Grand Duchess Tatiana Nikolaevna of Russia

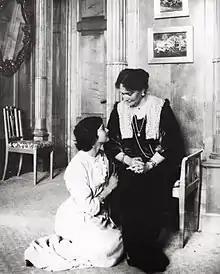
Tatiana with her mother, 1914

Tatiana was interested in fashion. According to Sophie Buxhoeveden, "Tatiana Nicolaevna loved dress. Any frock, no matter how old, looked well on her. She knew how to put on her clothes, was admired and liked admiration." Her mother's friend Anna Vyrubova wrote that Tatiana was talented in embroidery and crocheting and that she could dress her mother's hair as well as a professional hair stylist. Sophie Buxhoeveden remembered that Tatiana once dressed her hair when her hairdresser was unavailable.